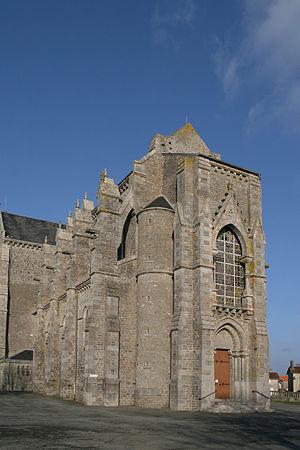
Il existe 171 basiliques mineures en France.
La Chapelle-Saint-Laurent est une commune du centre-ouest de la France située dans le département des Deux-Sèvres en région Nouvelle-Aquitaine.
La basilique Notre-Dame de Pitié est un sanctuaire et un lieu de pèlerinage situé dans la commune de La Chapelle-Saint-Laurent, dans le département des Deux-Sèvres et la région Poitou-Charentes.